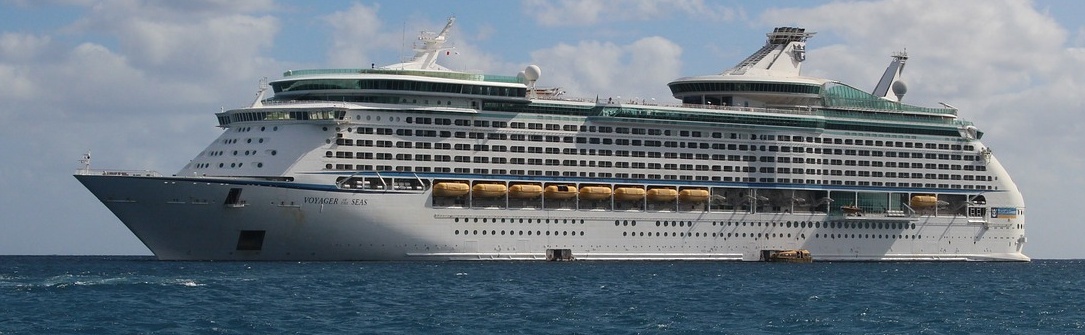
Vehicle type: Ships